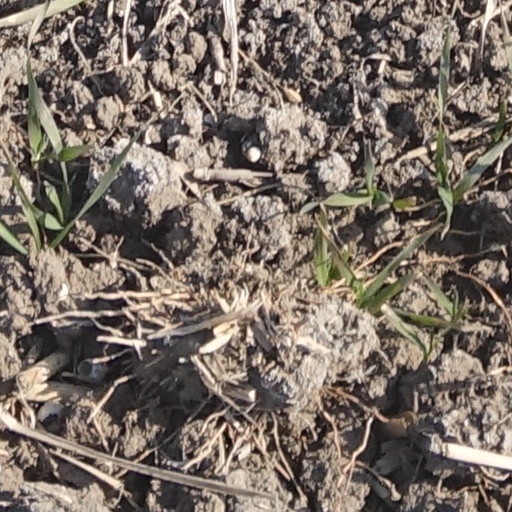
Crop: wheat